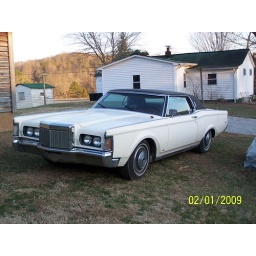
Head light doors are open, but when the battery is in the car they close until the lights are on.